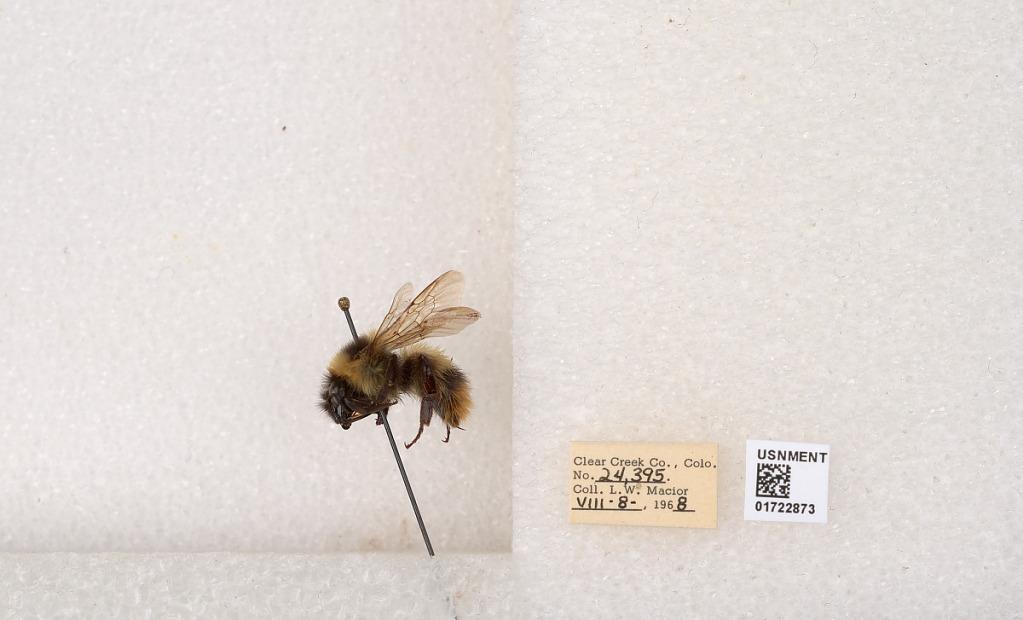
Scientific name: Bombus kirbyellus
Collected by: L. Macior
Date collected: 1968-8-8
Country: United States
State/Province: Colorado
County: Clear Creek
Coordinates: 39.6891, -105.644